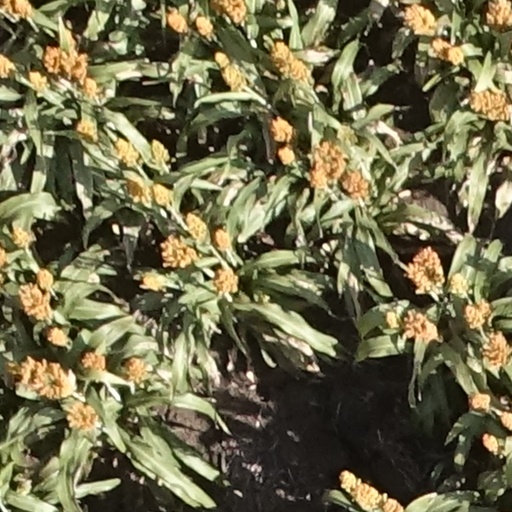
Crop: sorghum